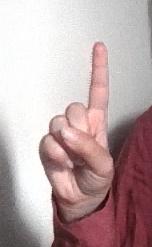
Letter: bb